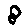
Label: 8